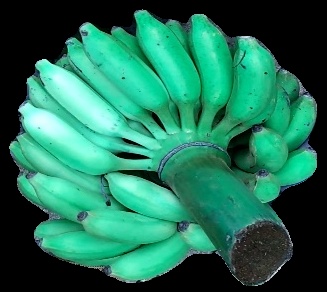
Variety: elakki-bale
Grade: grade1